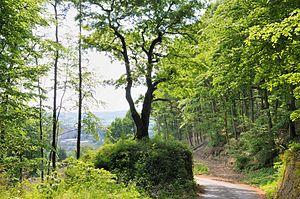
Luxembourg, Beringen